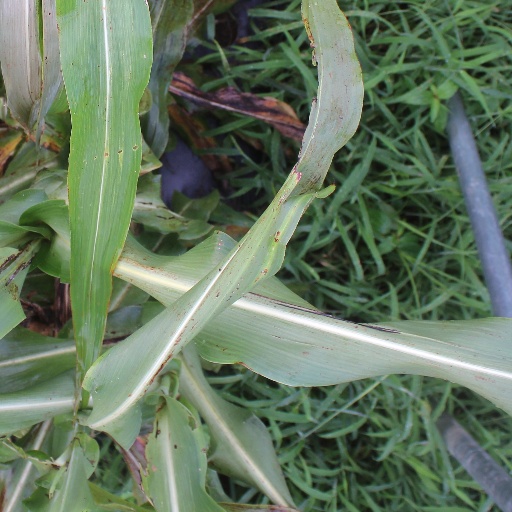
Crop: sorghum